Andy Warhol

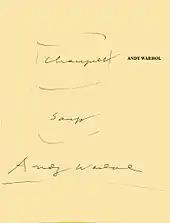
Warhol drawing and signature

Warhol designed the sets for the Broadway musical "Man on the Moon" by John Philips of the Mamas & the Papas, which opened in January 1975 at the Little Theatre in New York. In May 1975, Warhol attended President Gerald Ford's state dinner in honor of the Shah of Iran, Mohammad Reza Pahlavi, at the White House. In September 1975, he went on an eight-city U.S. book tour for his book "The Philosophy of Andy Warhol (From A to B & Back Again)", followed by stops in Italy, France, and England.